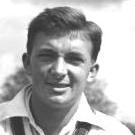
Age: 25